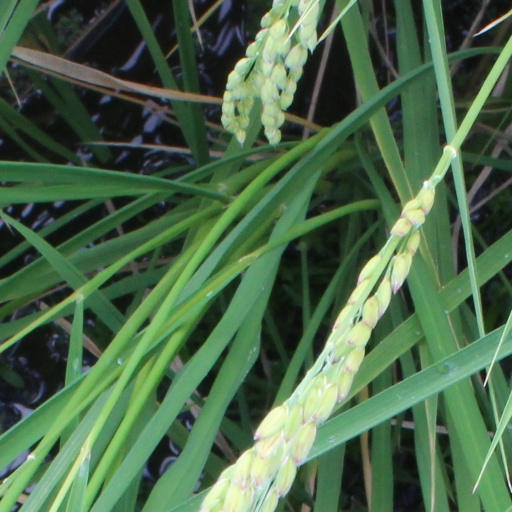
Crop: rice